George P. Mitchell

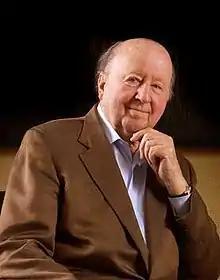
Mitchell in 2011

George Phydias Mitchell (May 21, 1919 – July 26, 2013) was an American businessman, real estate developer and philanthropist from Texas credited with pioneering the economic extraction of shale gas.